Leo J. O'Donovan

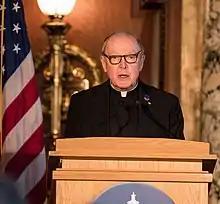
O'Donovan speaking at the Dutch Embassy in Washington, D.C., in 2017

Leo Jeremiah O'Donovan III (born 1934) is an American Jesuit priest and theologian who served president of Georgetown University from 1989 to 2001.